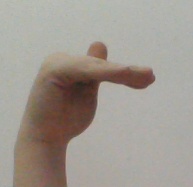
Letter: khaa